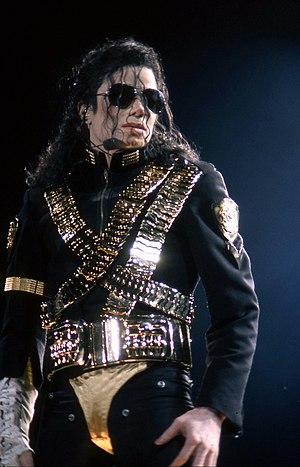
Michael Jackson [ˈmaɪkəl ˈd͡ʒæksən], né le 29 août 1958 à Gary et mort le 25 juin 2009 à Los Angeles, est un auteur-compositeur-interprète, danseur-chorégraphe et acteur américain.